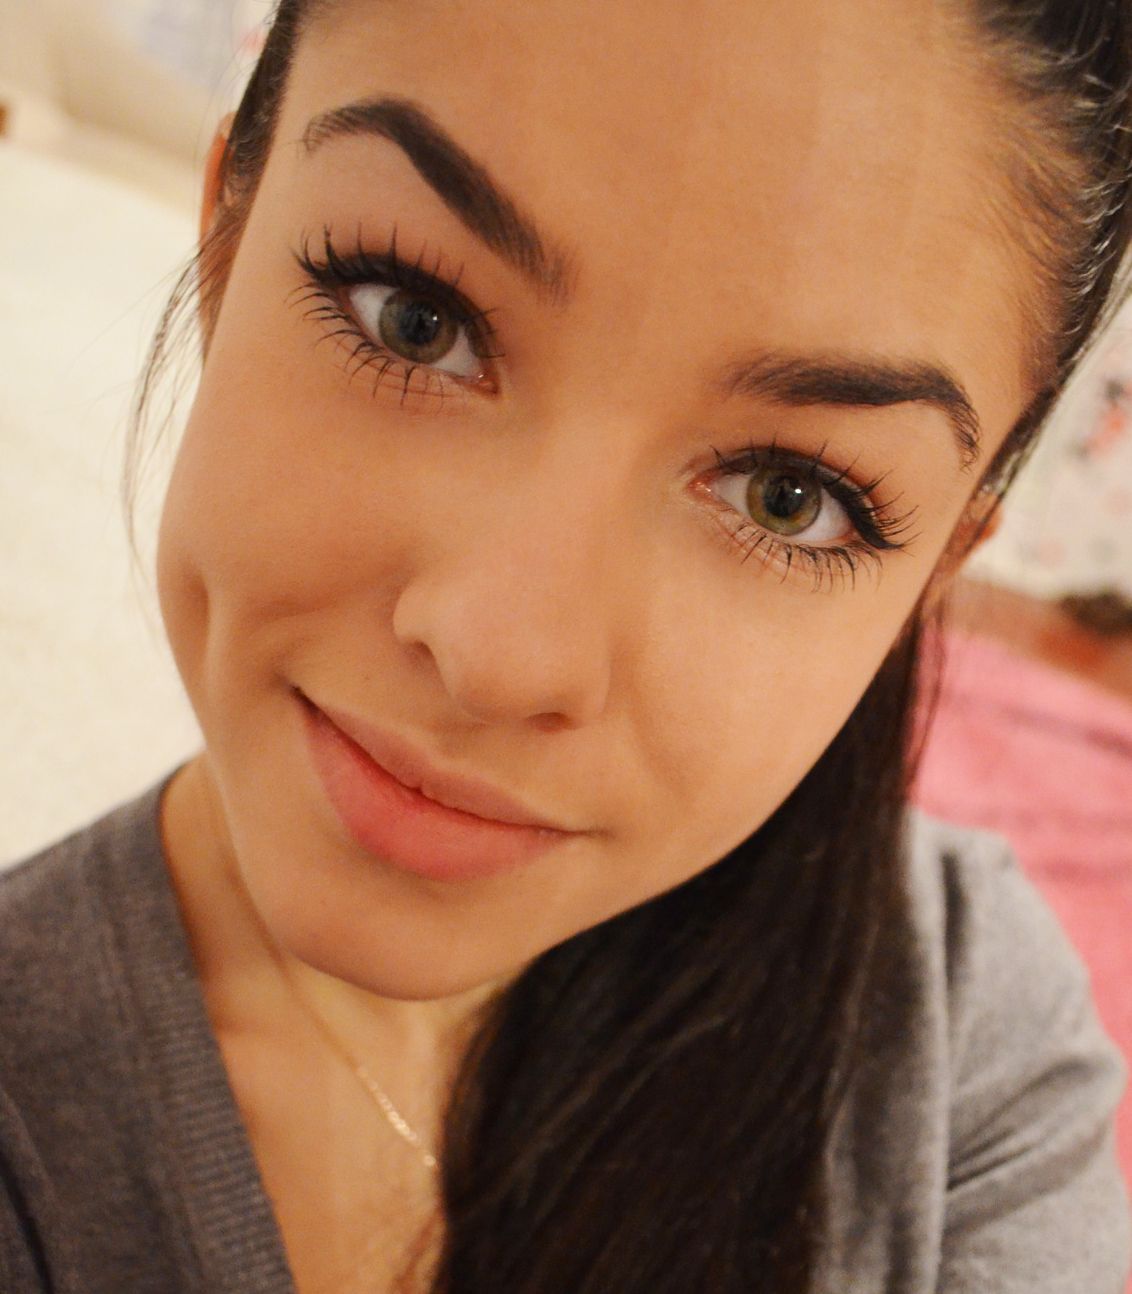
Portrait style: Real Portrait